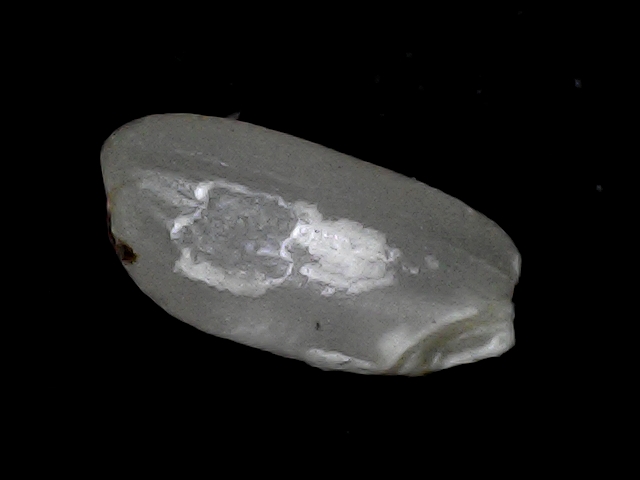
Rice variety: BD33